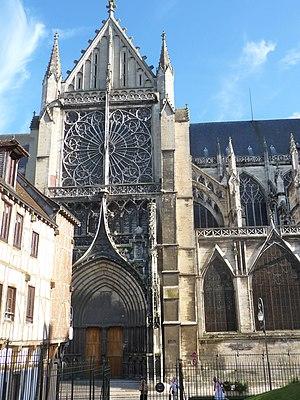
Le transept nord-ouest orné d'une rosace. This building is classé au titre des Monuments Historiques. It is indexed in the Base Mérimée, a database of architectural heritage maintained by the French Ministry of Culture,
La cathédrale Saint-Pierre-et-Saint-Paul, est un édifice religieux catholique, sis dans la ville de Troyes, dans le département de l'Aube en région Grand-Est. Siège épiscopal du diocèse de Troyes, la cathédrale a été classée monument historique par liste de 1862.